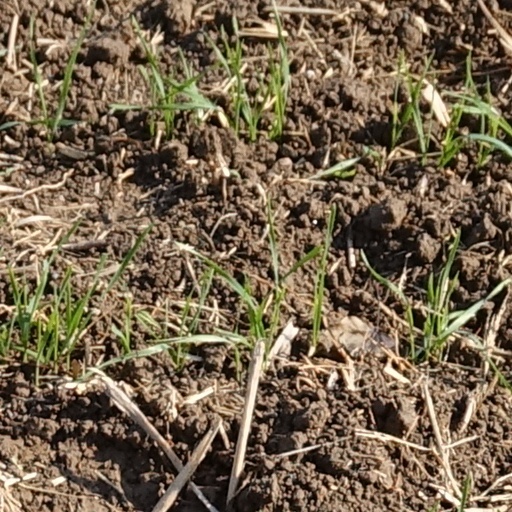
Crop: wheat